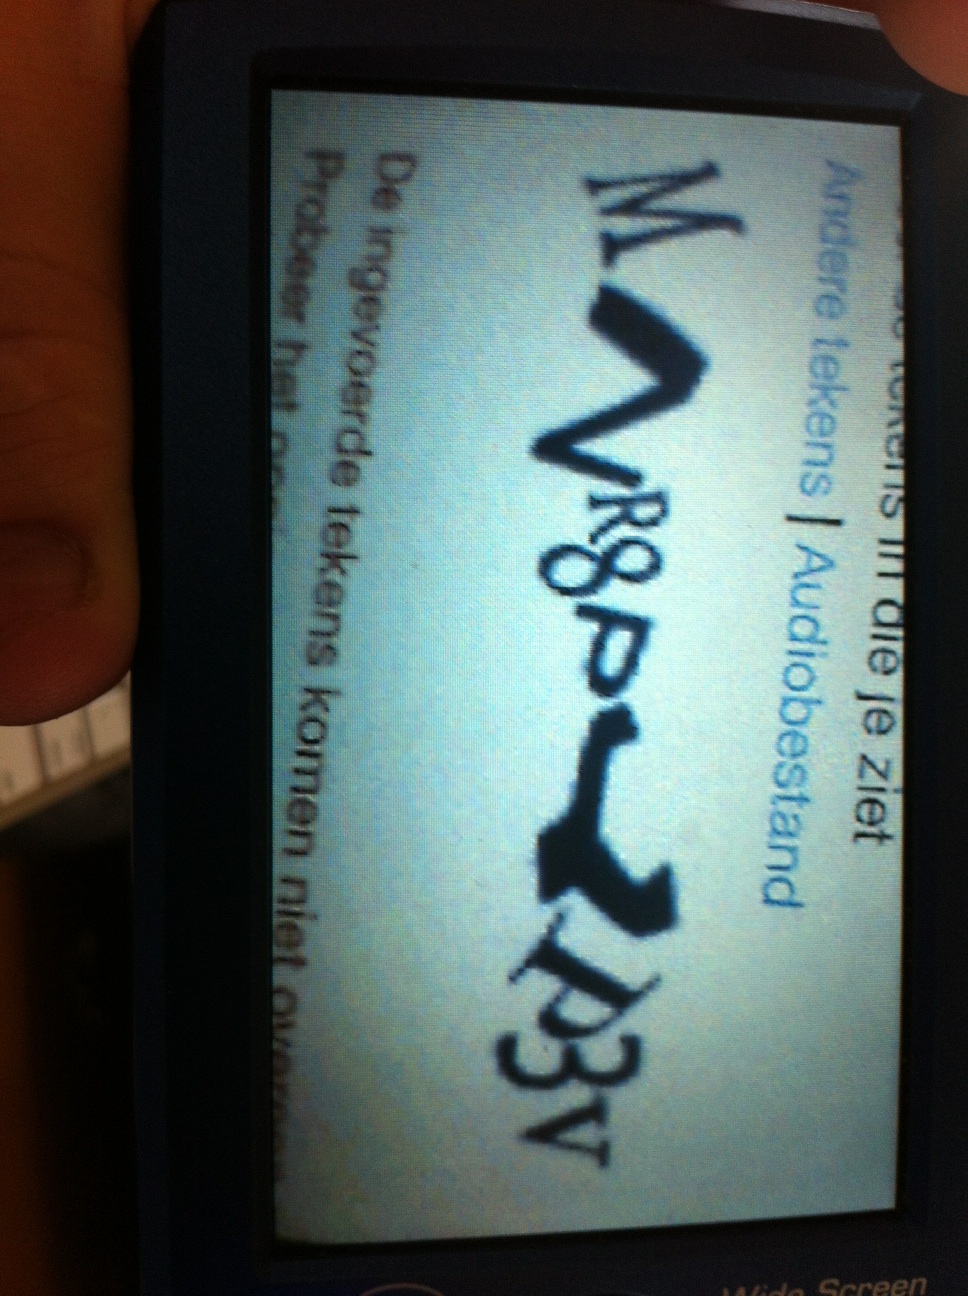Question: What's the text?
Answer: mnr8pyp3v